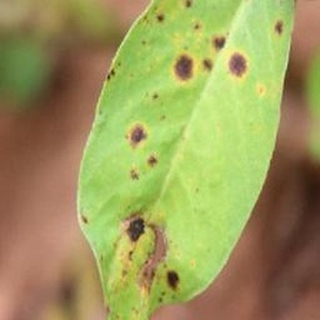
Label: groundnut_late_leaf_spot